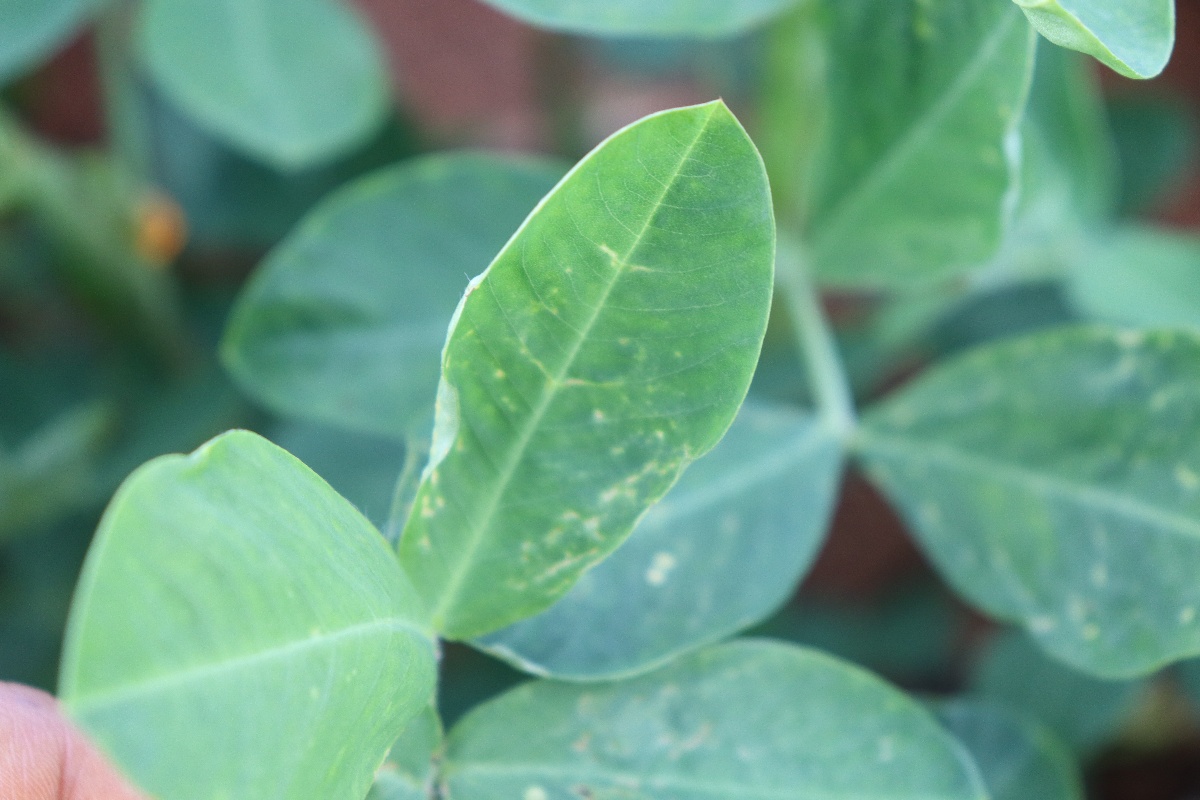
Label: healthy leaf